Javier González (footballer, born 1939)

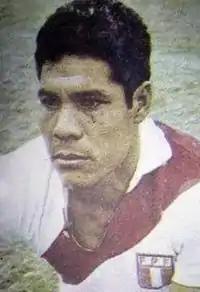
González in 1970

José Javier González Alponte (May 11, 1939 – April 11, 2018) was a Peruvian football midfielder who played for Peru in the 1970 FIFA World Cup. He also played for Sport Boys and Alianza Lima.